Chicago movement

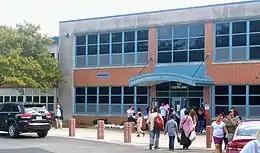
A Chicago secondary school

The Chicago movement emerged in Illinois secondary schools between 1890 and 1930, advocating for an integrated approach to teaching mathematics rather than maintaining traditional divisions between subjects like algebra and geometry. Proponents sought to demonstrate the interconnections between different mathematical topics and their practical applications. The movement reached its peak in Illinois secondary schools during the early 20th century, where it became known specifically as the "Chicago movement" due to its concentration in that area. According to Malaty, the movement faced criticism "because it did not care about the need for continuity of studying each branch, especially geometry, as a structure" and was ultimately considered "just a temporary fashion."